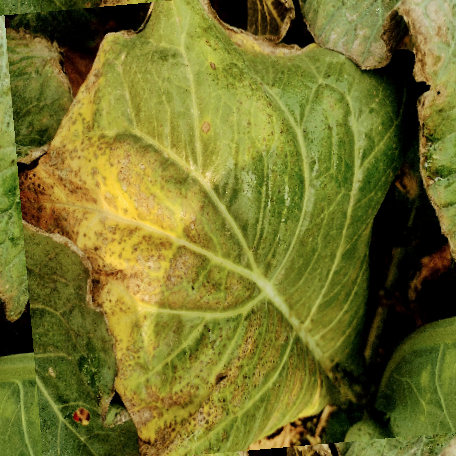
Label: Downy Mildew